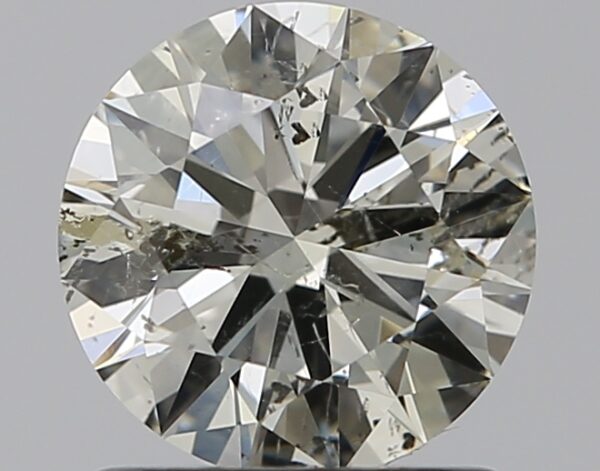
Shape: round
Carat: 1
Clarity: SI2
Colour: K
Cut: EX
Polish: EX
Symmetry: EX
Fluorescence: VSL
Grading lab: IGI
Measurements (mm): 6.5 x 6.45 x 3.85